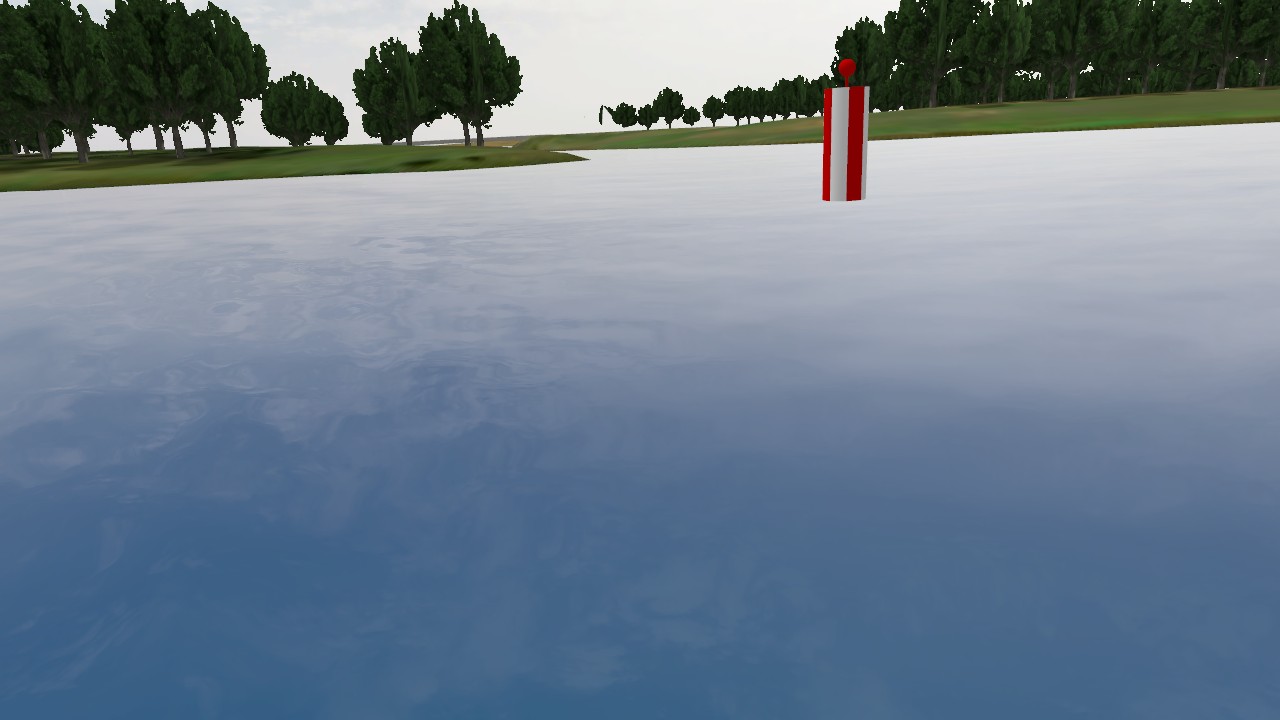
Label: safe_water_mark
Descriptions: vertical red and white stripes ||| looks like a circle in 2D image ||| one red circular mark on the buoy top mark ||| safe water mark with red and white vertical bands